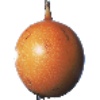
Label: granadilla